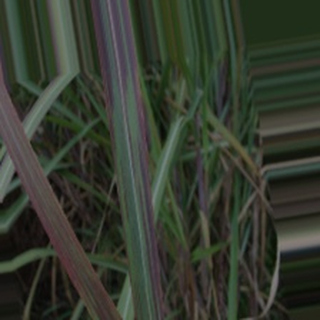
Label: sugarcane_bacterial_blight